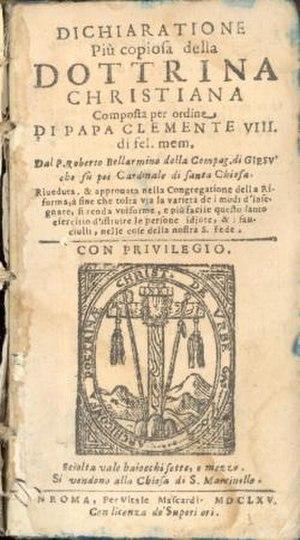
On appelle Grand catéchisme de Bellarmin un manuel d’instruction religieuse catholique pour les « maîtres » composé à la fin du XVIe siècle par saint Robert Bellarmin à la demande du pape Clément VIII.